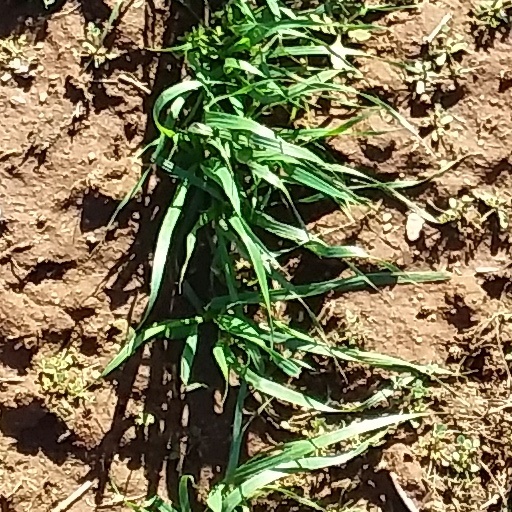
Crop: wheat